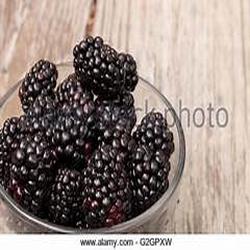
Label: Blackberry